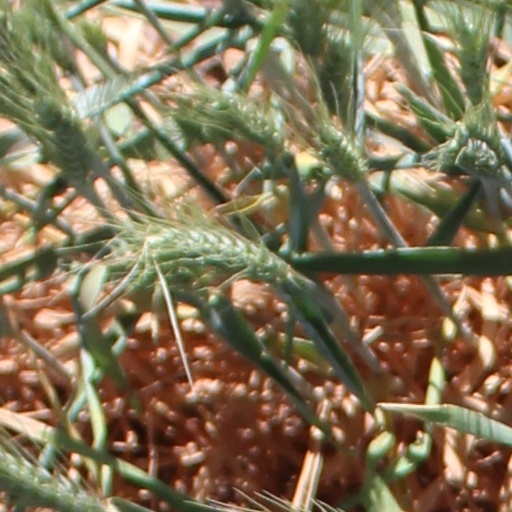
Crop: wheat